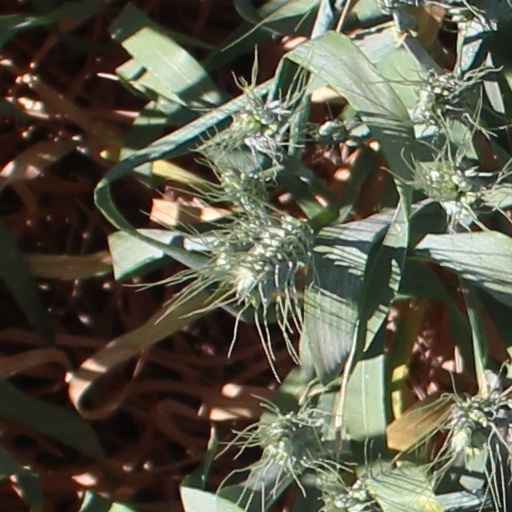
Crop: wheat